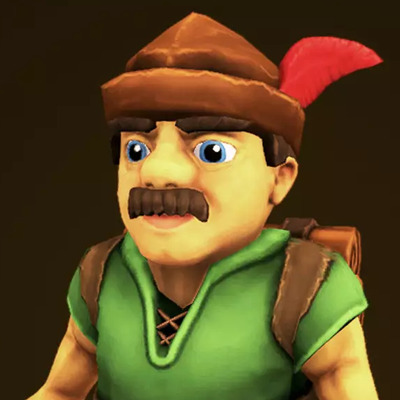
미적 점수 (1~10점): 1